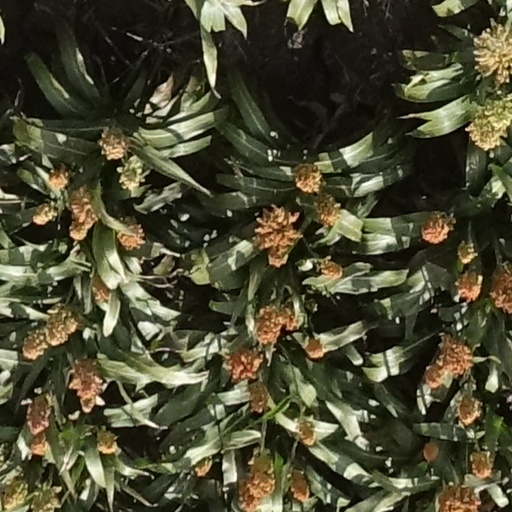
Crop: sorghum